Oman

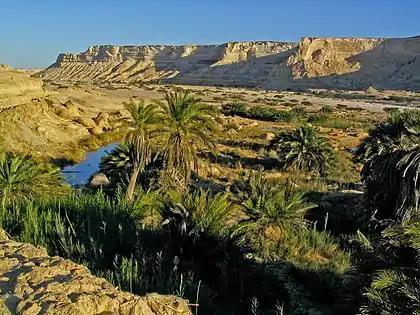
An oasis in Oman

Said bin Taimur became the sultan of Muscat officially on 10 February 1932. The rule of sultan Said, a very complex character, was backed by the British government, and has been characterised as being feudal, reactionary and isolationist. The British government maintained vast administrative control over the Sultanate as the defence secretary and chief of intelligence, chief adviser to the sultan and all ministers except for two were British. In 1937, an agreement between the sultan and Iraq Petroleum Company (IPC), a consortium of oil companies that was 23.75% British owned, was signed to grant oil concessions to IPC. After failing to discover oil in the Sultanate, IPC was intensely interested in some promising geological formations near Fahud, an area located within the Imamate. IPC offered financial support to the sultan to raise an armed force against any potential resistance by the Imamate.